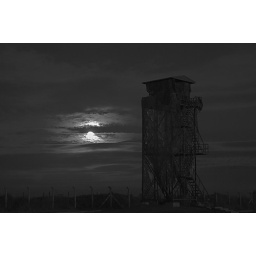
a guard tower on a US military base in Iraq, at night, by moonlight